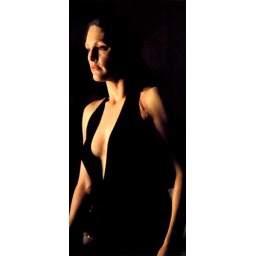
Clarice Starling (Julianne Moore) wearing a sexy black dress in &amp;quot;Hannibal&amp;quot;.